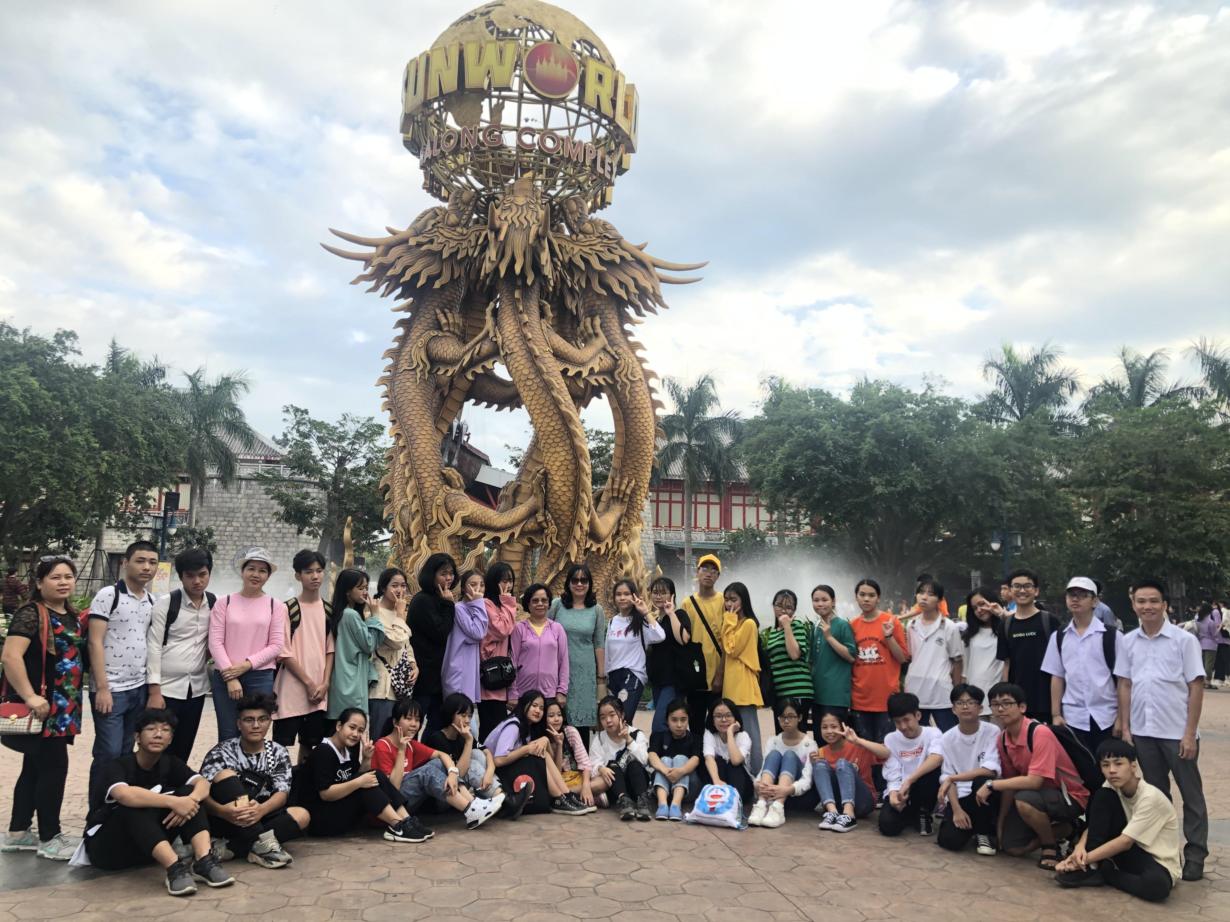
có một nhóm người đang cùng nhau chụp ảnh bên một bức tượng